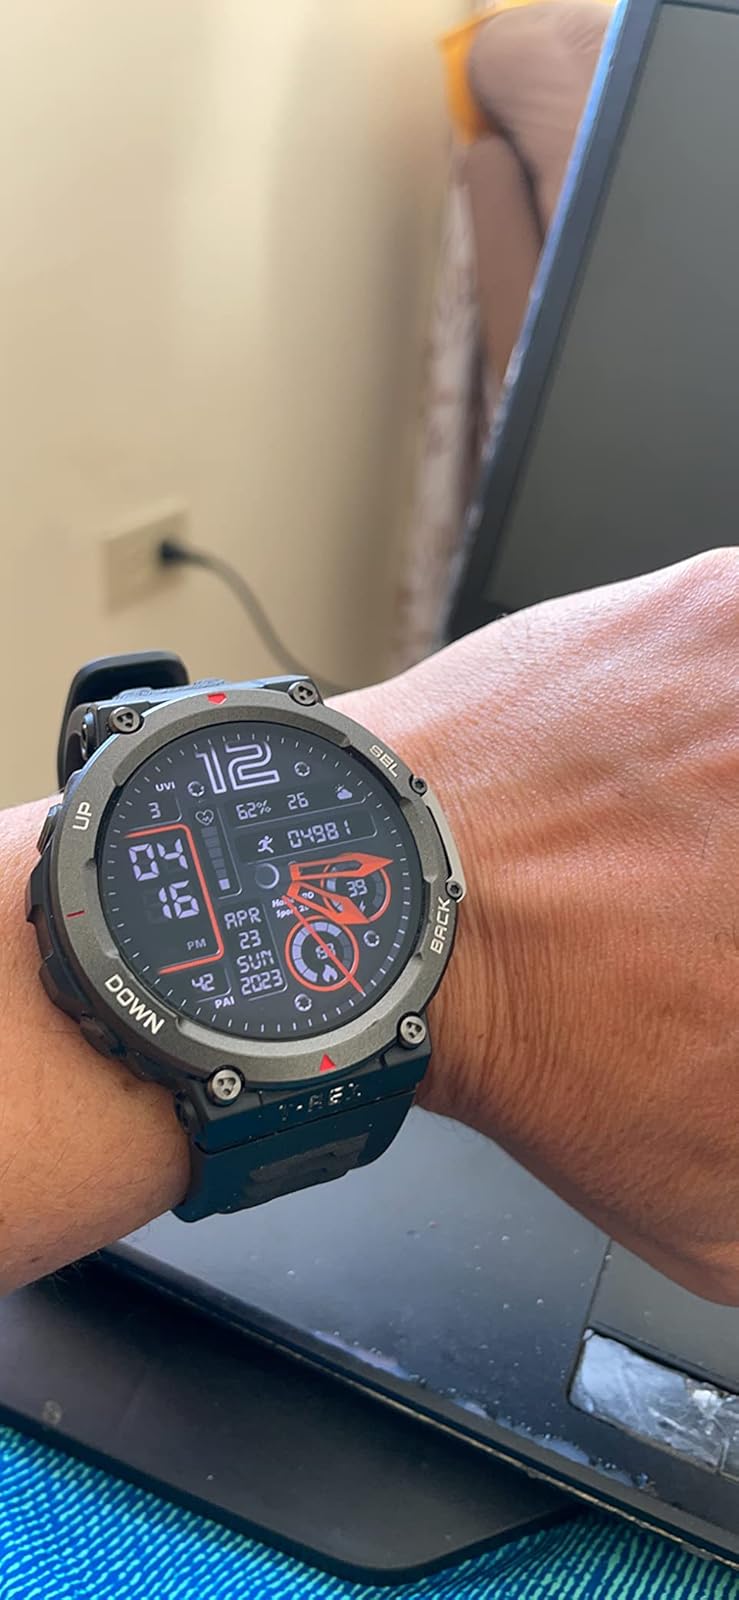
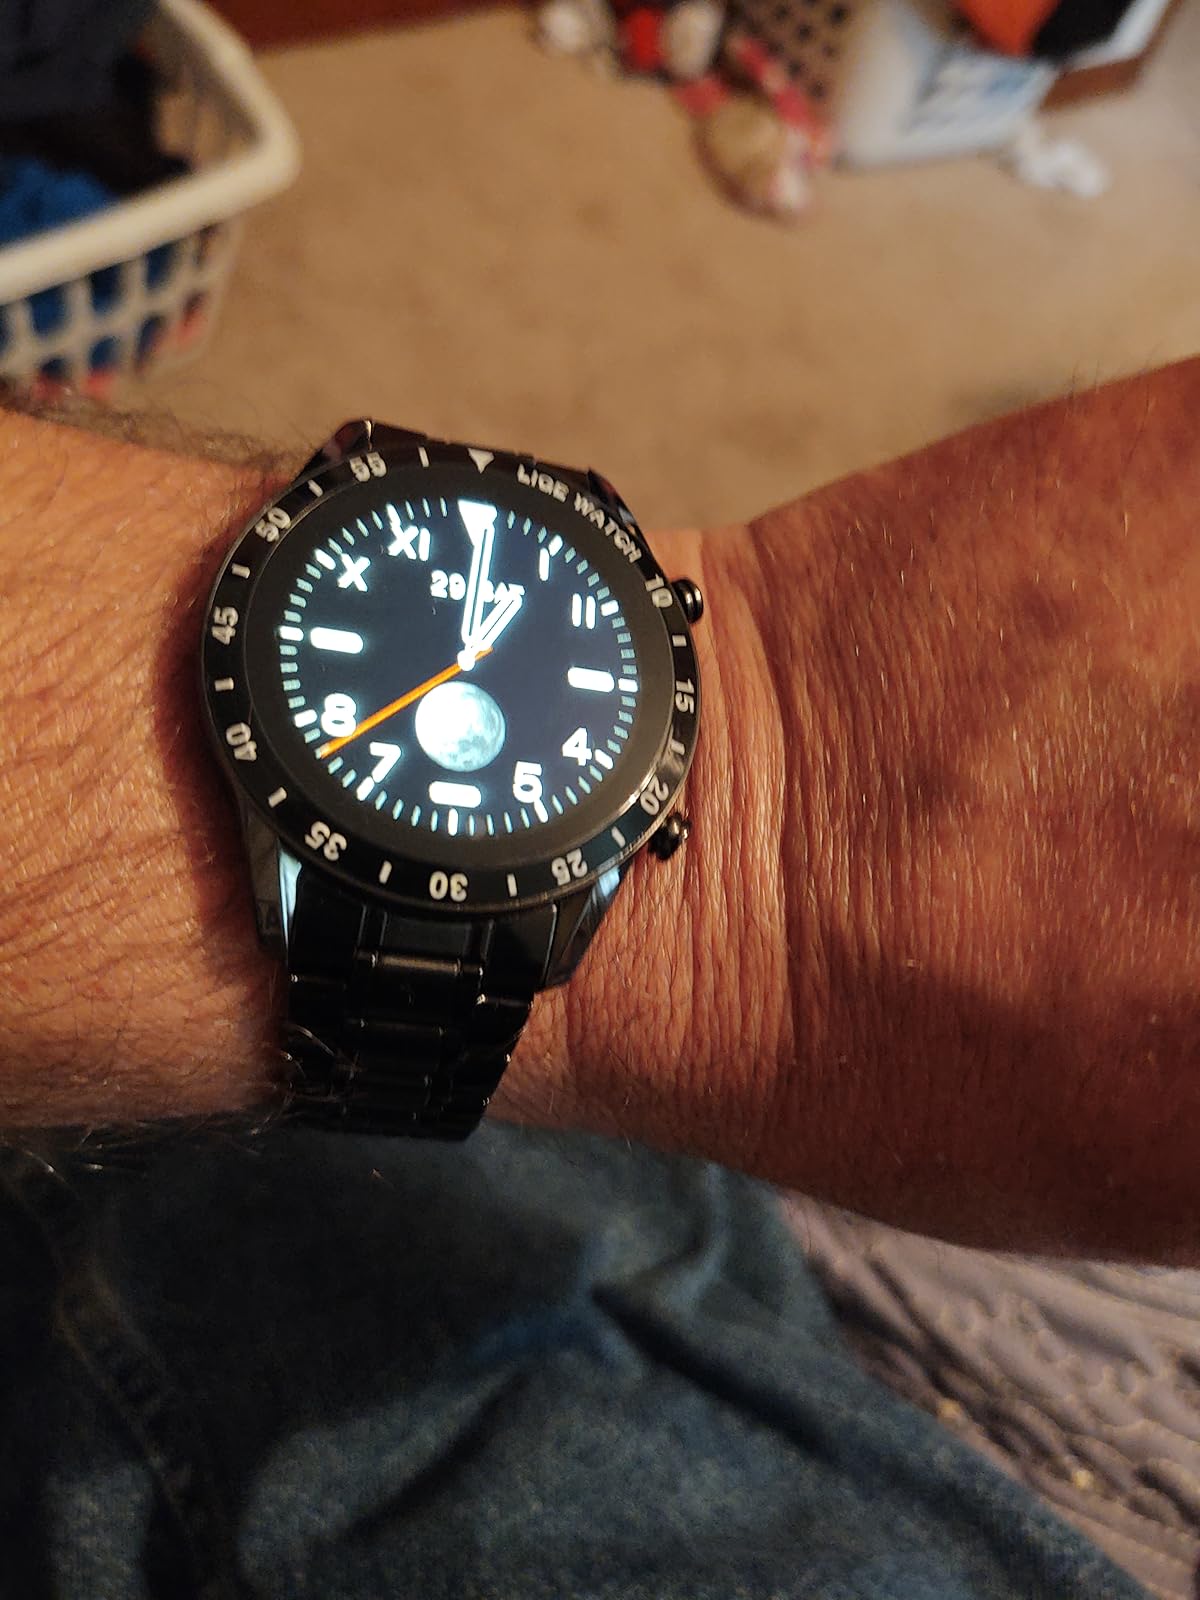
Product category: smartwatch
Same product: no